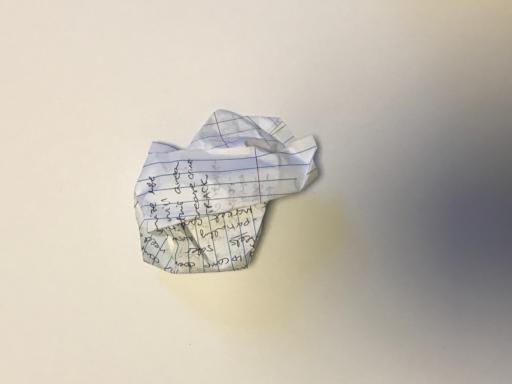
Label: paper